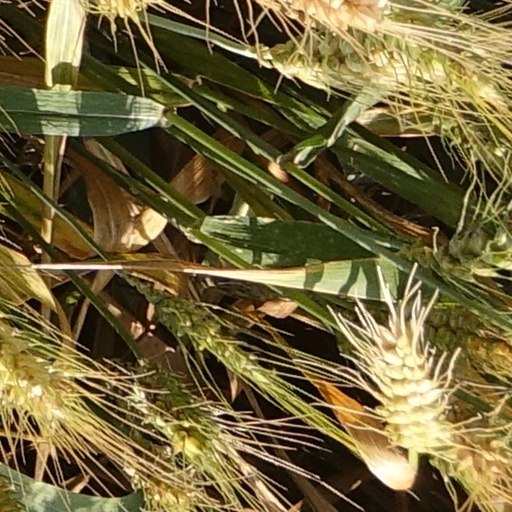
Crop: wheat